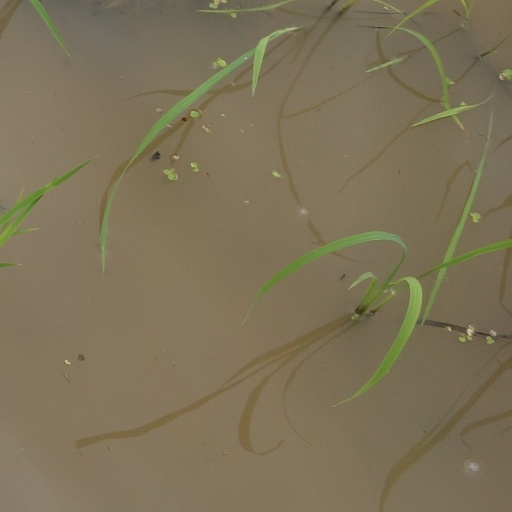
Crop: rice